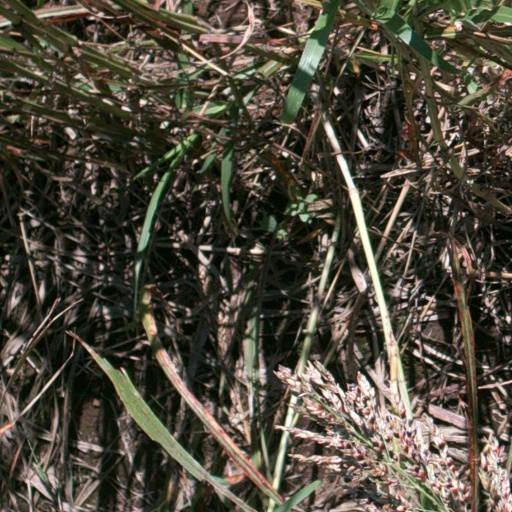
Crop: sorghum